History of Xinjiang

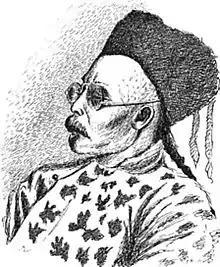
Liu Darin the amban of Khotan.

Han and Hui merchants were initially only allowed to trade in the Tarim Basin. Han and Hui settlement in the Tarim Basin was banned until the 1830 Muhammad Yusuf Khoja invasion, after which the Qing rewarded the merchants for fighting off Khoja by allowing them to settle down.